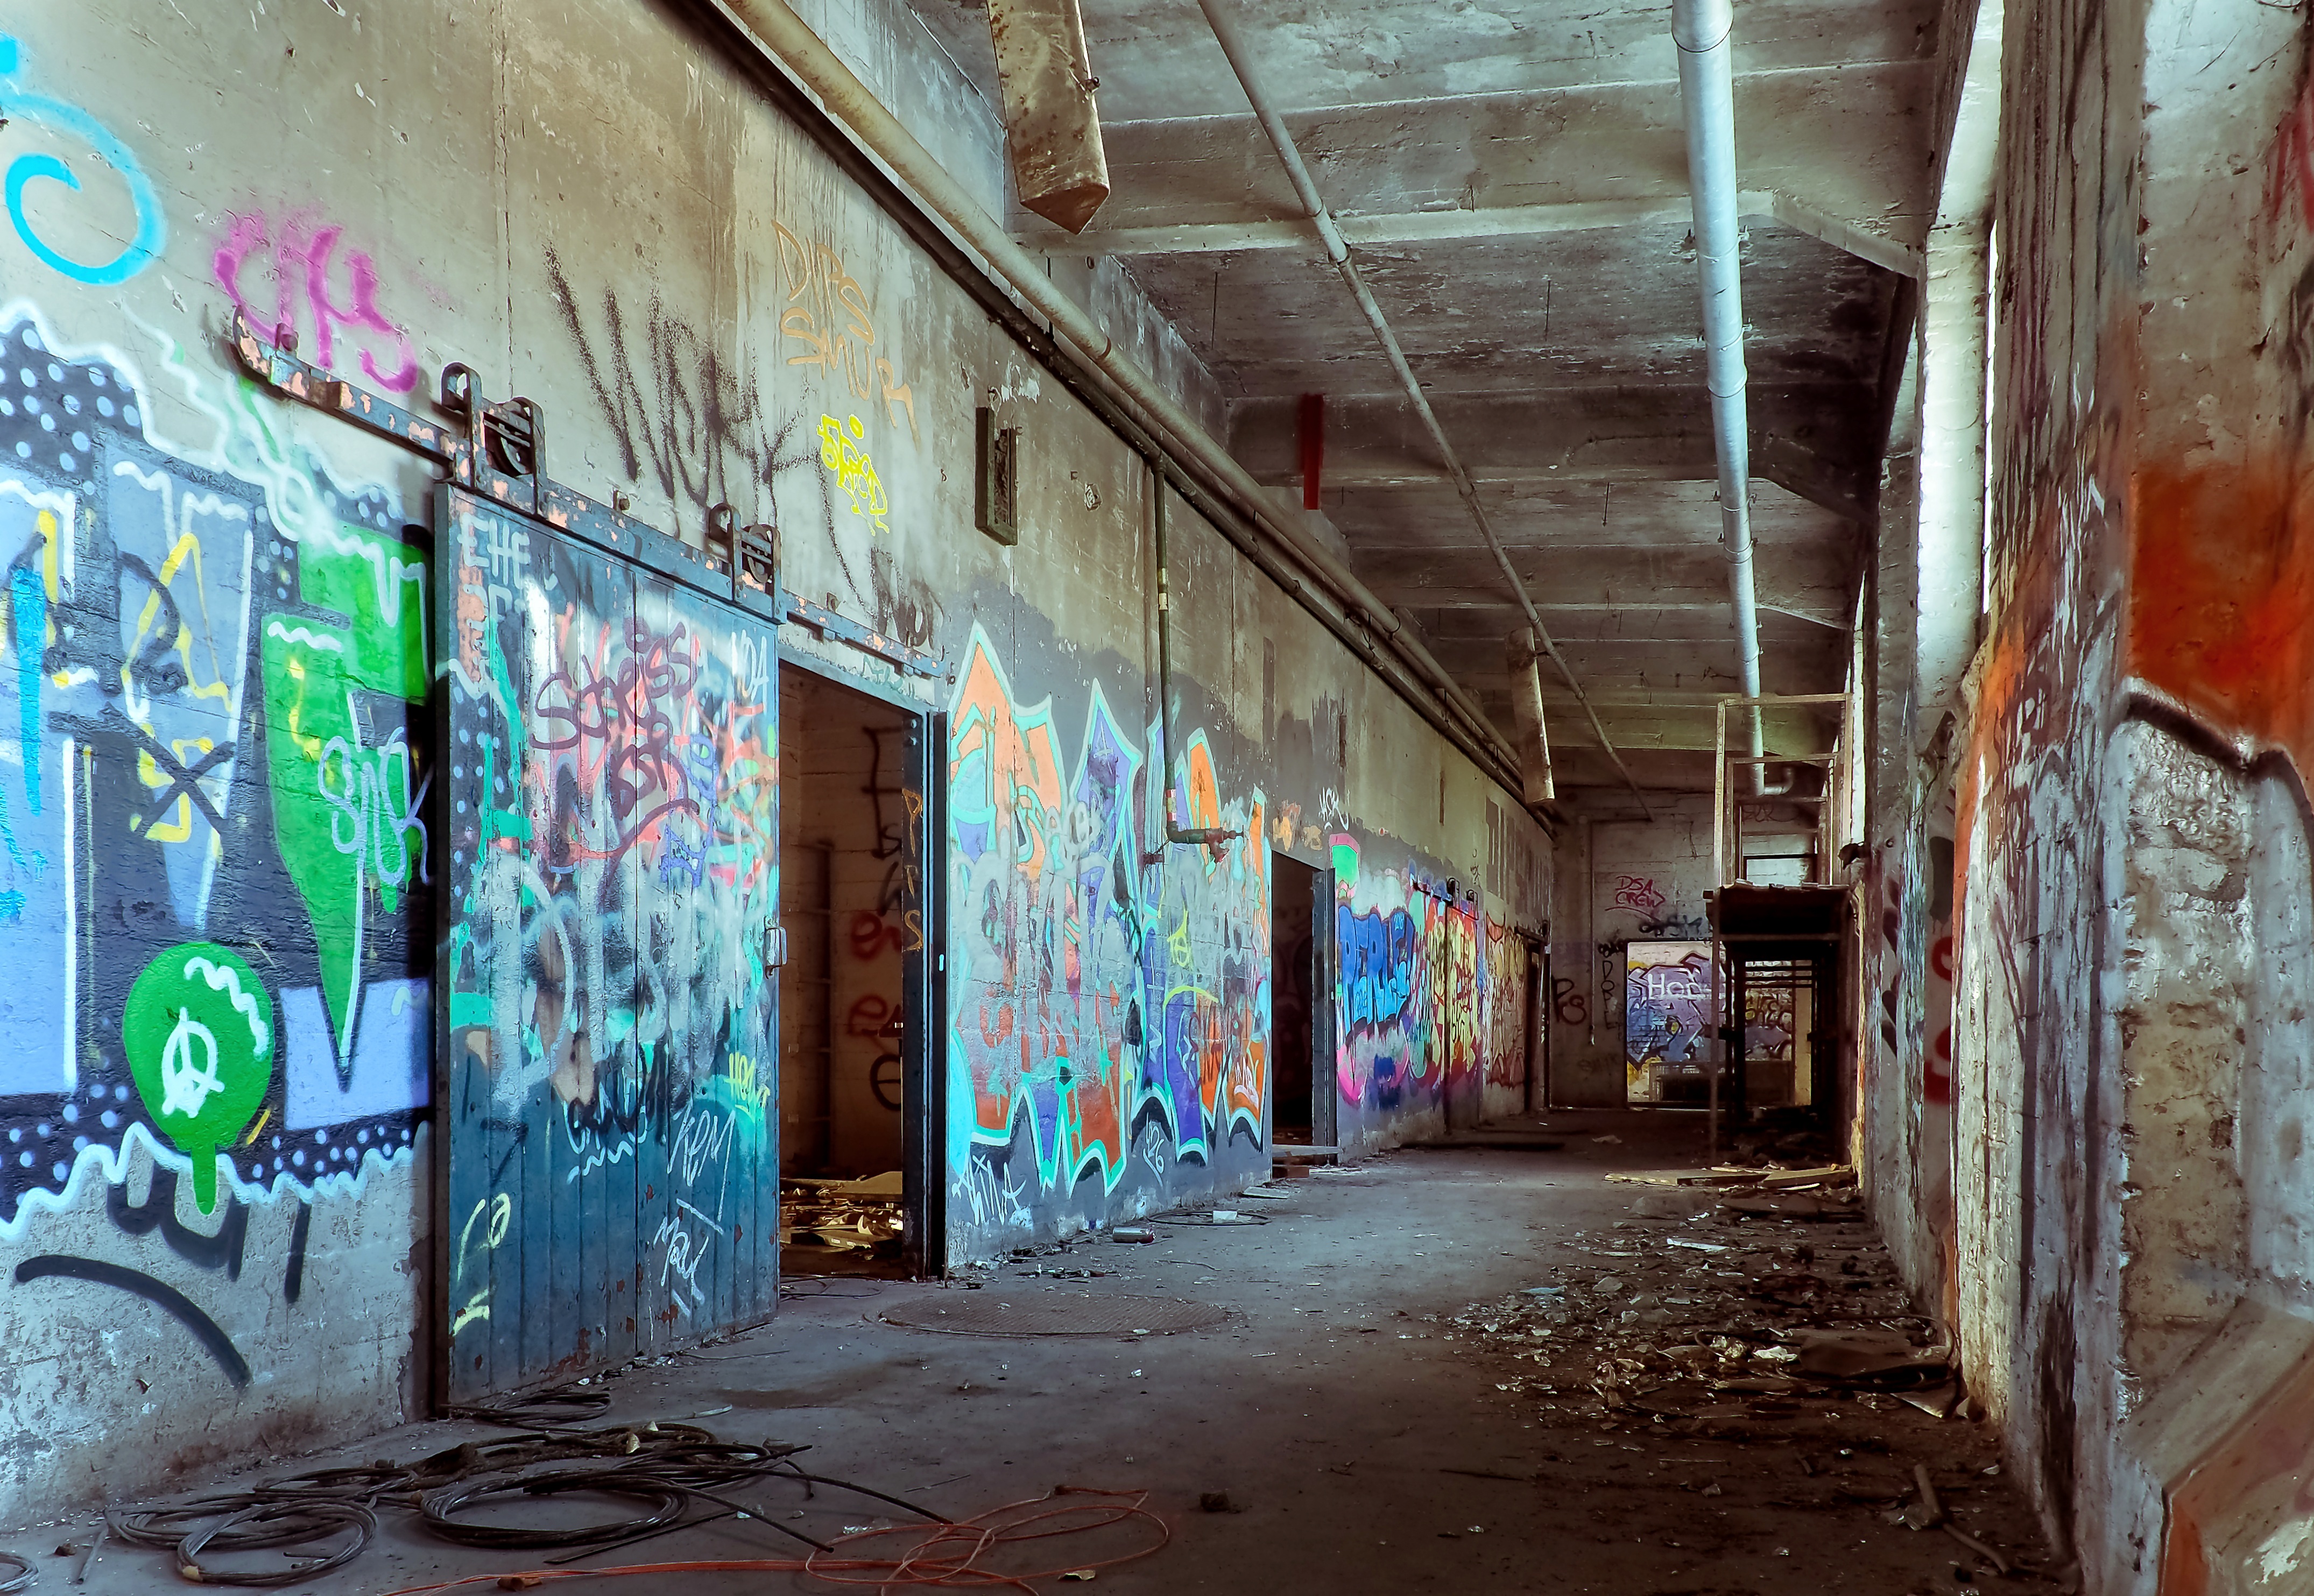
architecture, road, street, building, old, alley, atmosphere, wall, dark, dirt, hall, color, broken, factory, dirty, empty, industry, decay, ruin, room, old building, graffiti, destroyed, weathered, art, transience, infrastructure, neglected, dilapidated, snapshot, mural, weird, creepy, gloomy, rooms, destruction, mood, past, forget, end, transient, leave, neighbourhood, wall painting, industrial plant, lost places, pforphoto, break up, industrial building, factory building, lapsed, old factory, ailing, threatening, run down, urban area